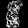
Label: T - shirt / top